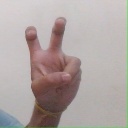
अक्षर: ई